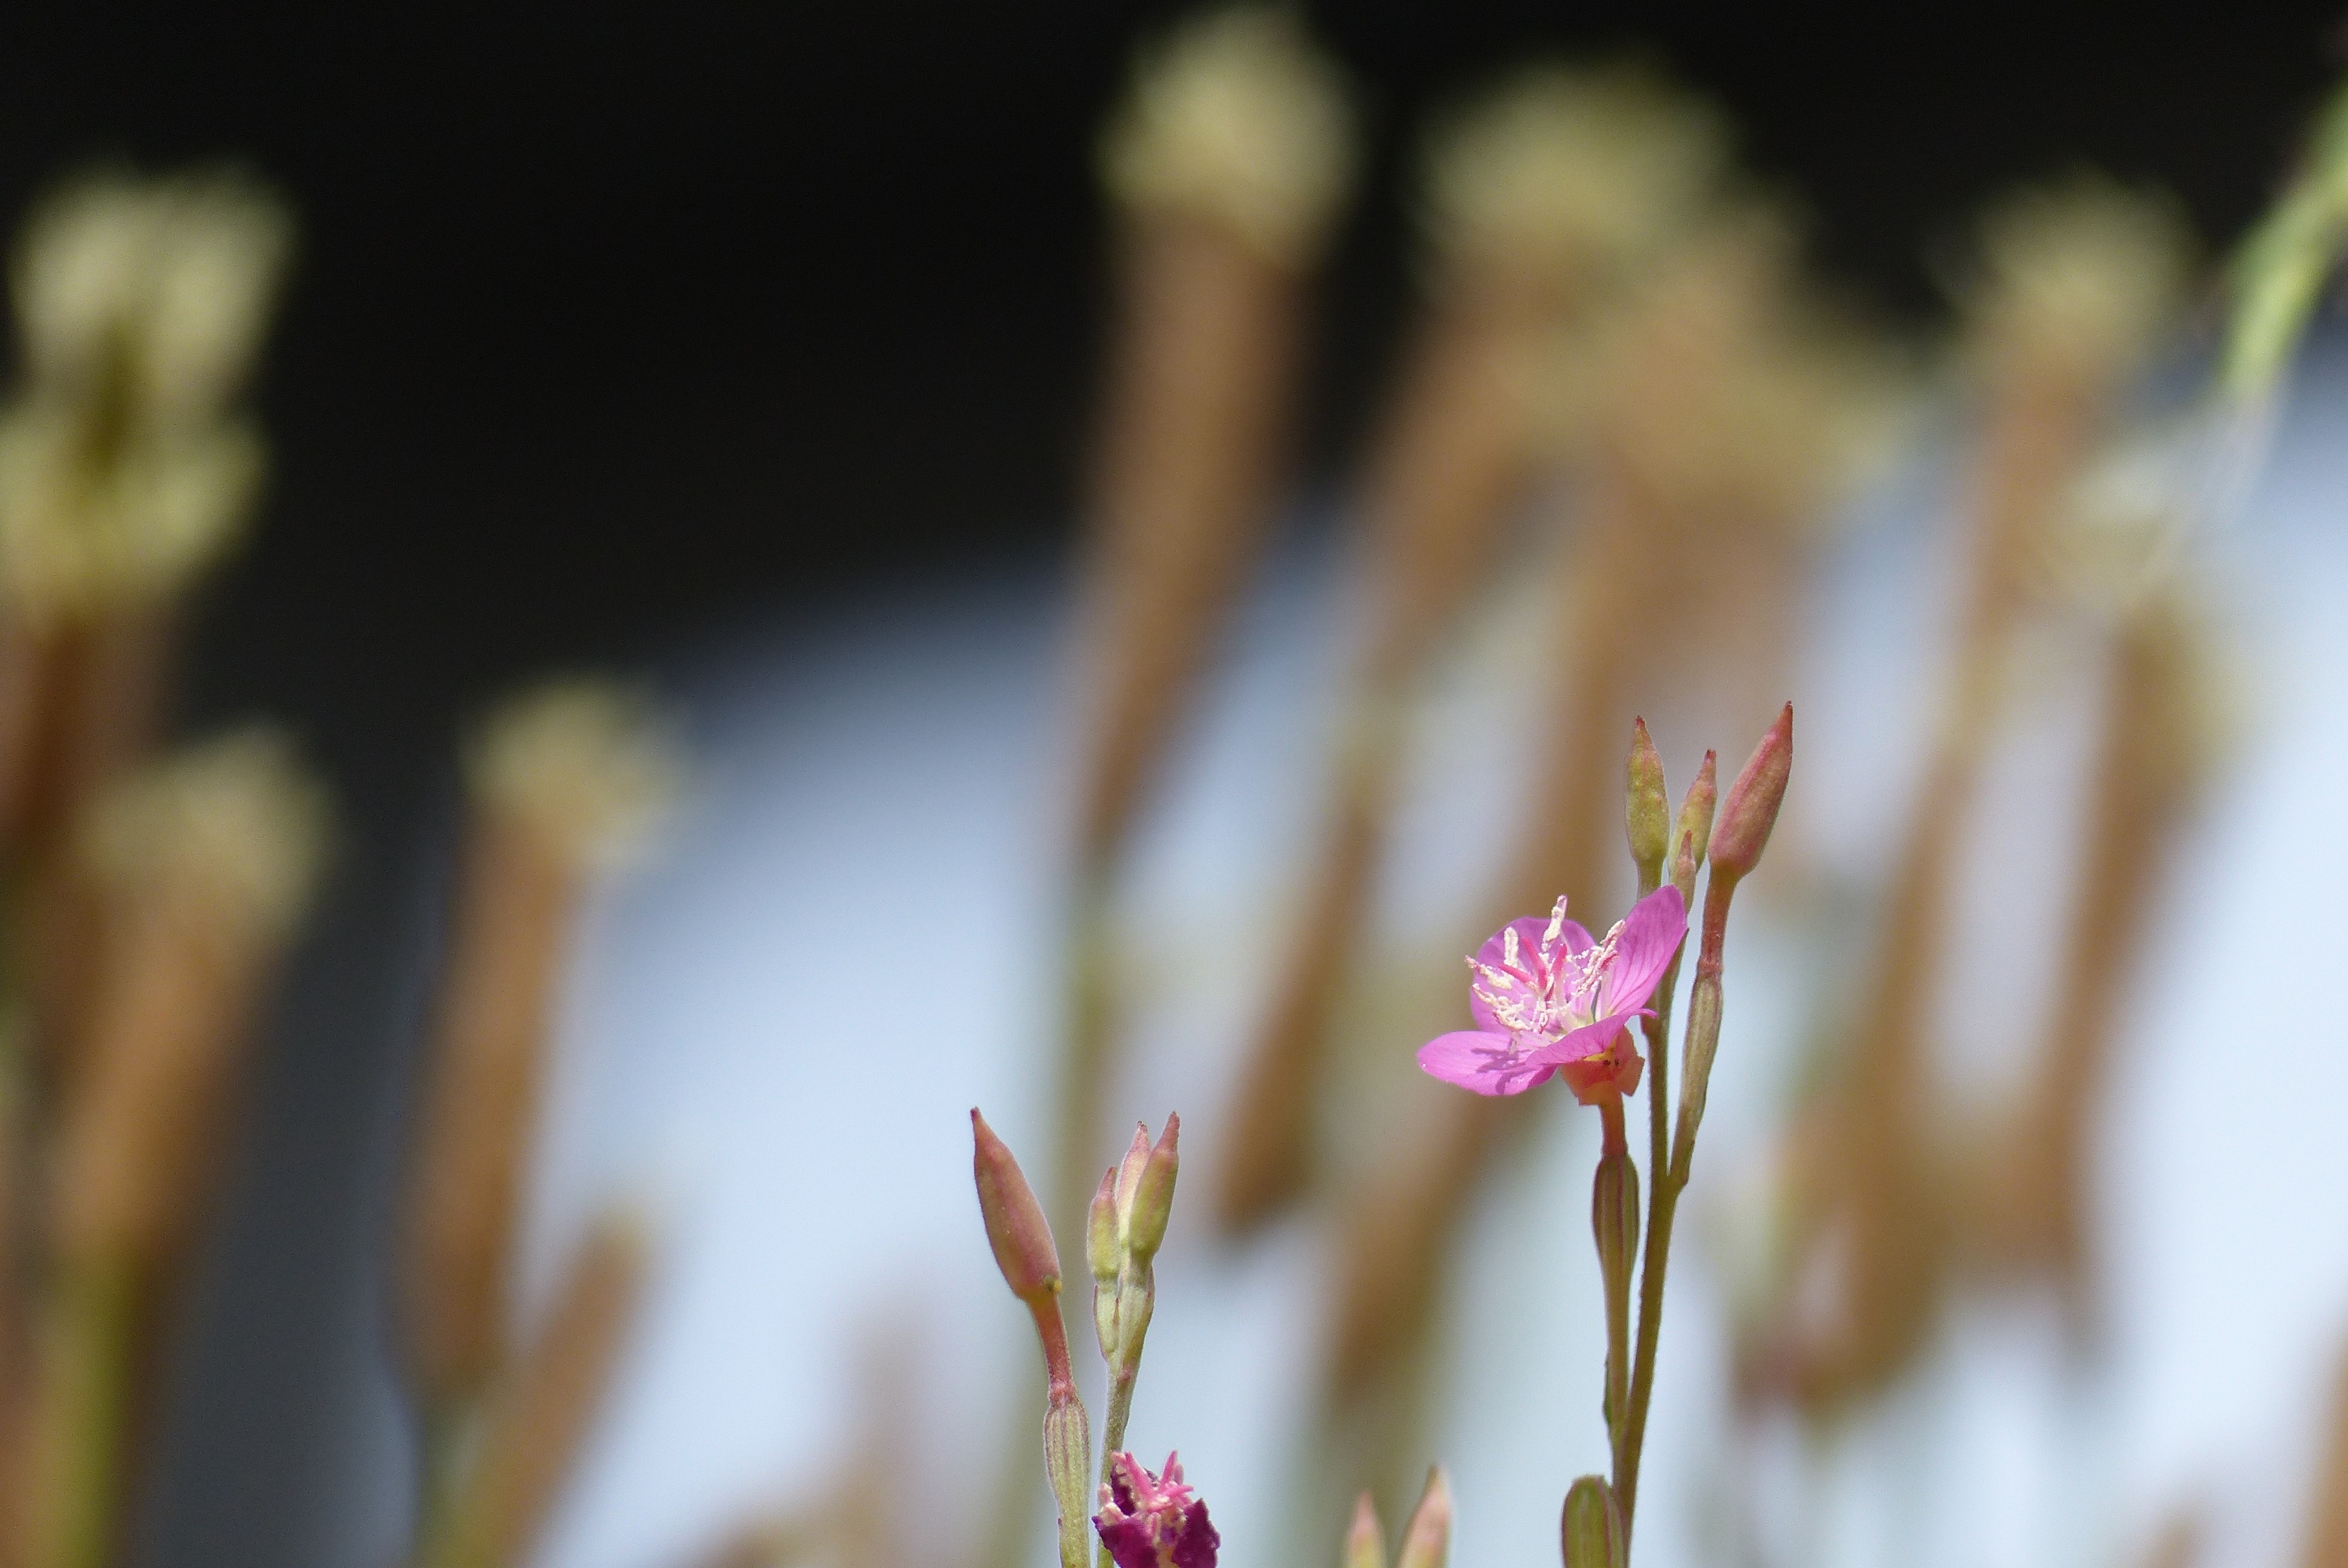
nature, grass, branch, blossom, plant, photography, sunlight, morning, leaf, flower, petal, summer, rose, spring, autumn, botany, pink, flora, season, wildflower, flowers, close up, bud, macro photography, plant stem, oenothera rosea